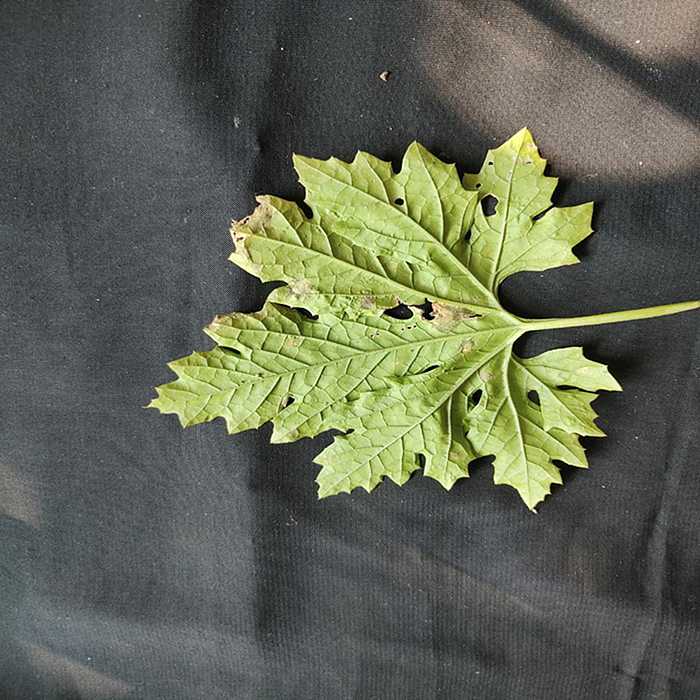
Plant: Bitter Gourd
Label: Downey mildew